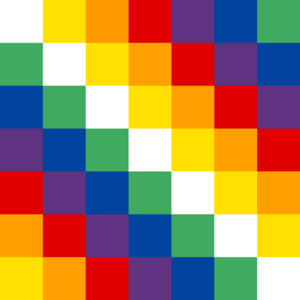
Le Qulla Suyu était la province du Tawantin Suyu située au sud de Cuzco. Elle s'étendait depuis Cuzco jusqu'à l'Argentine actuelle. Elle comprenait de nombreuses terres arides, occupées notamment par des tribus Quechuas, Qollas et Uros.